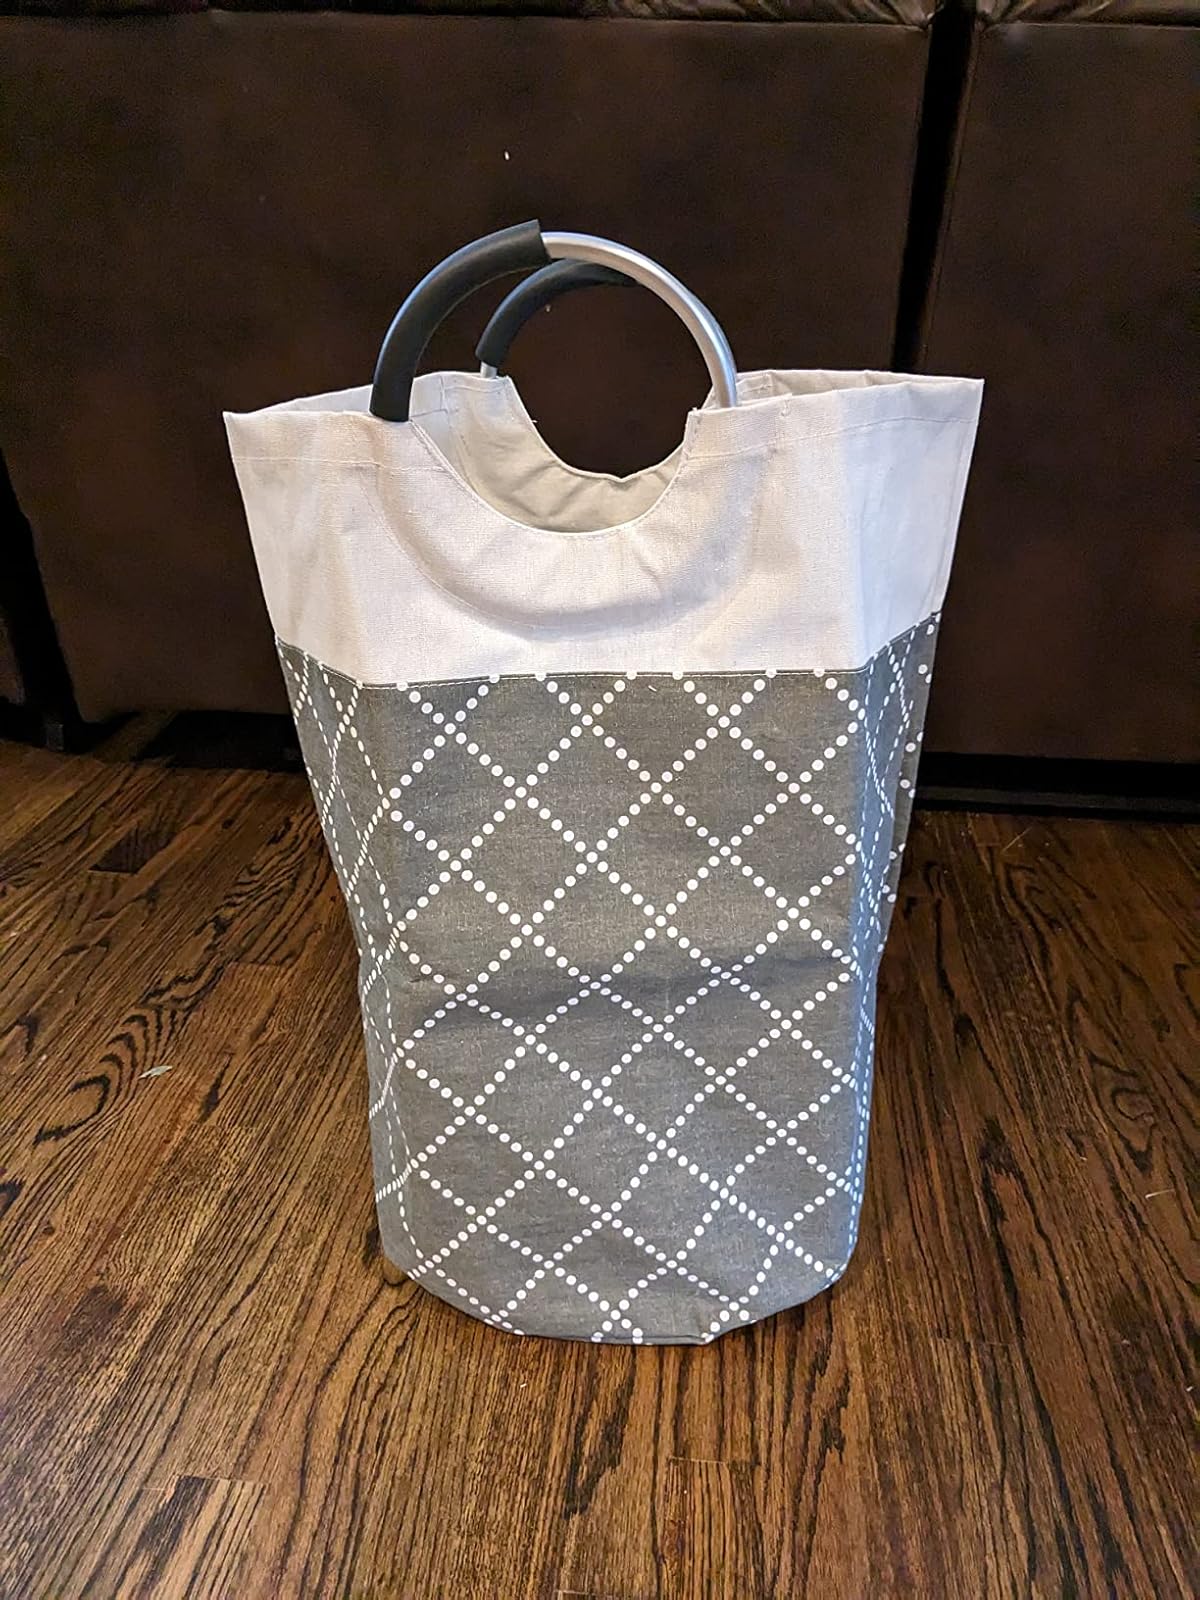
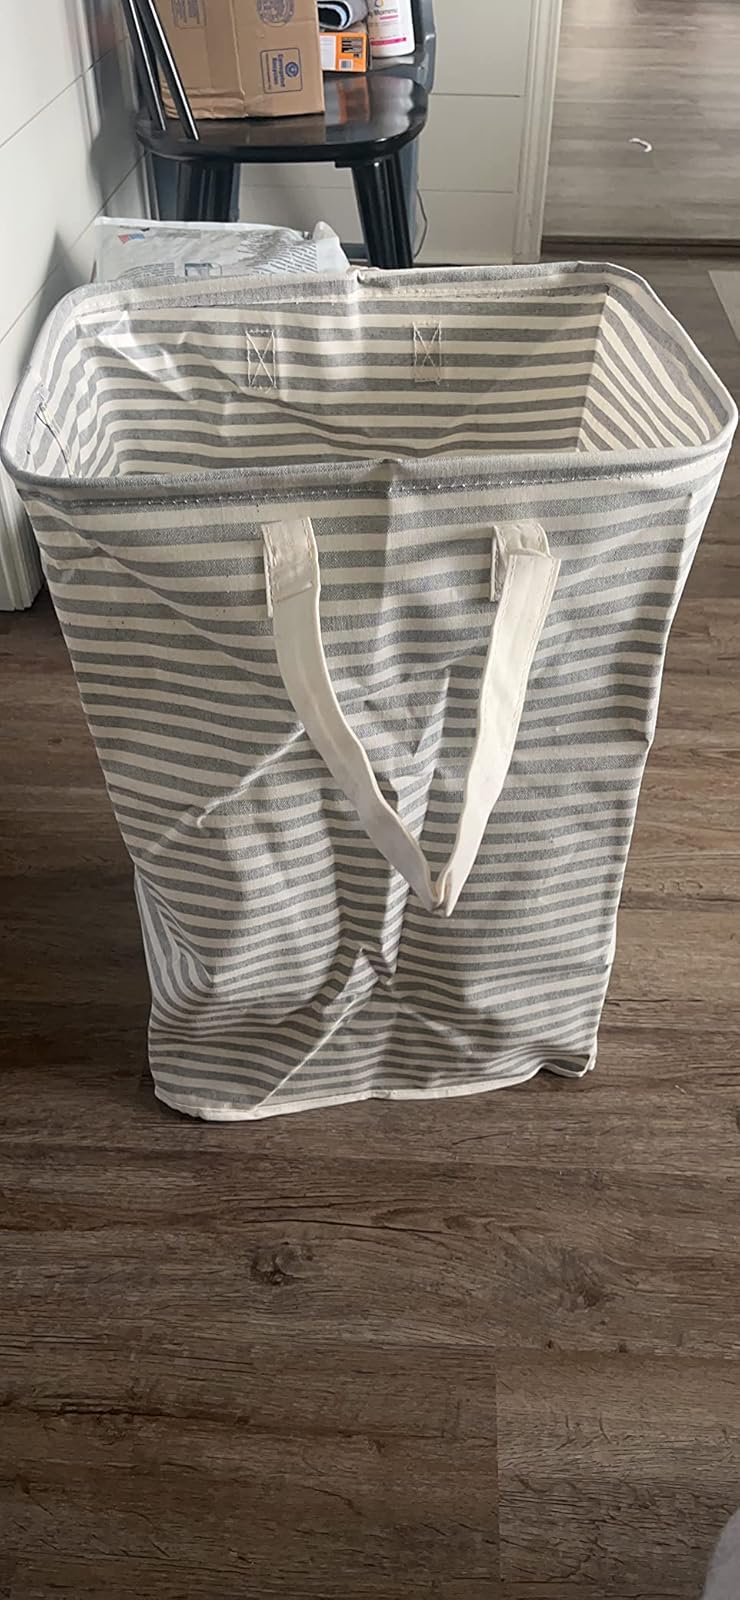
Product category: items_hamper
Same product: no